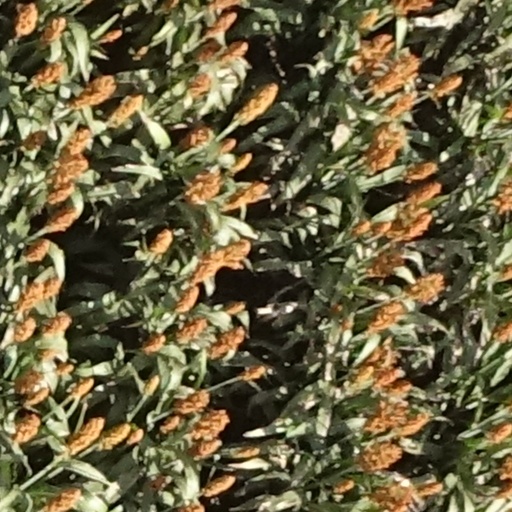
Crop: sorghum